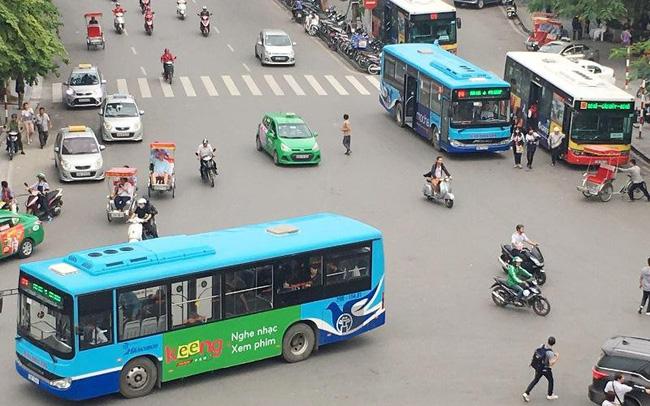
có hai chiếc taxi màu xanh lá cây ở trong hình